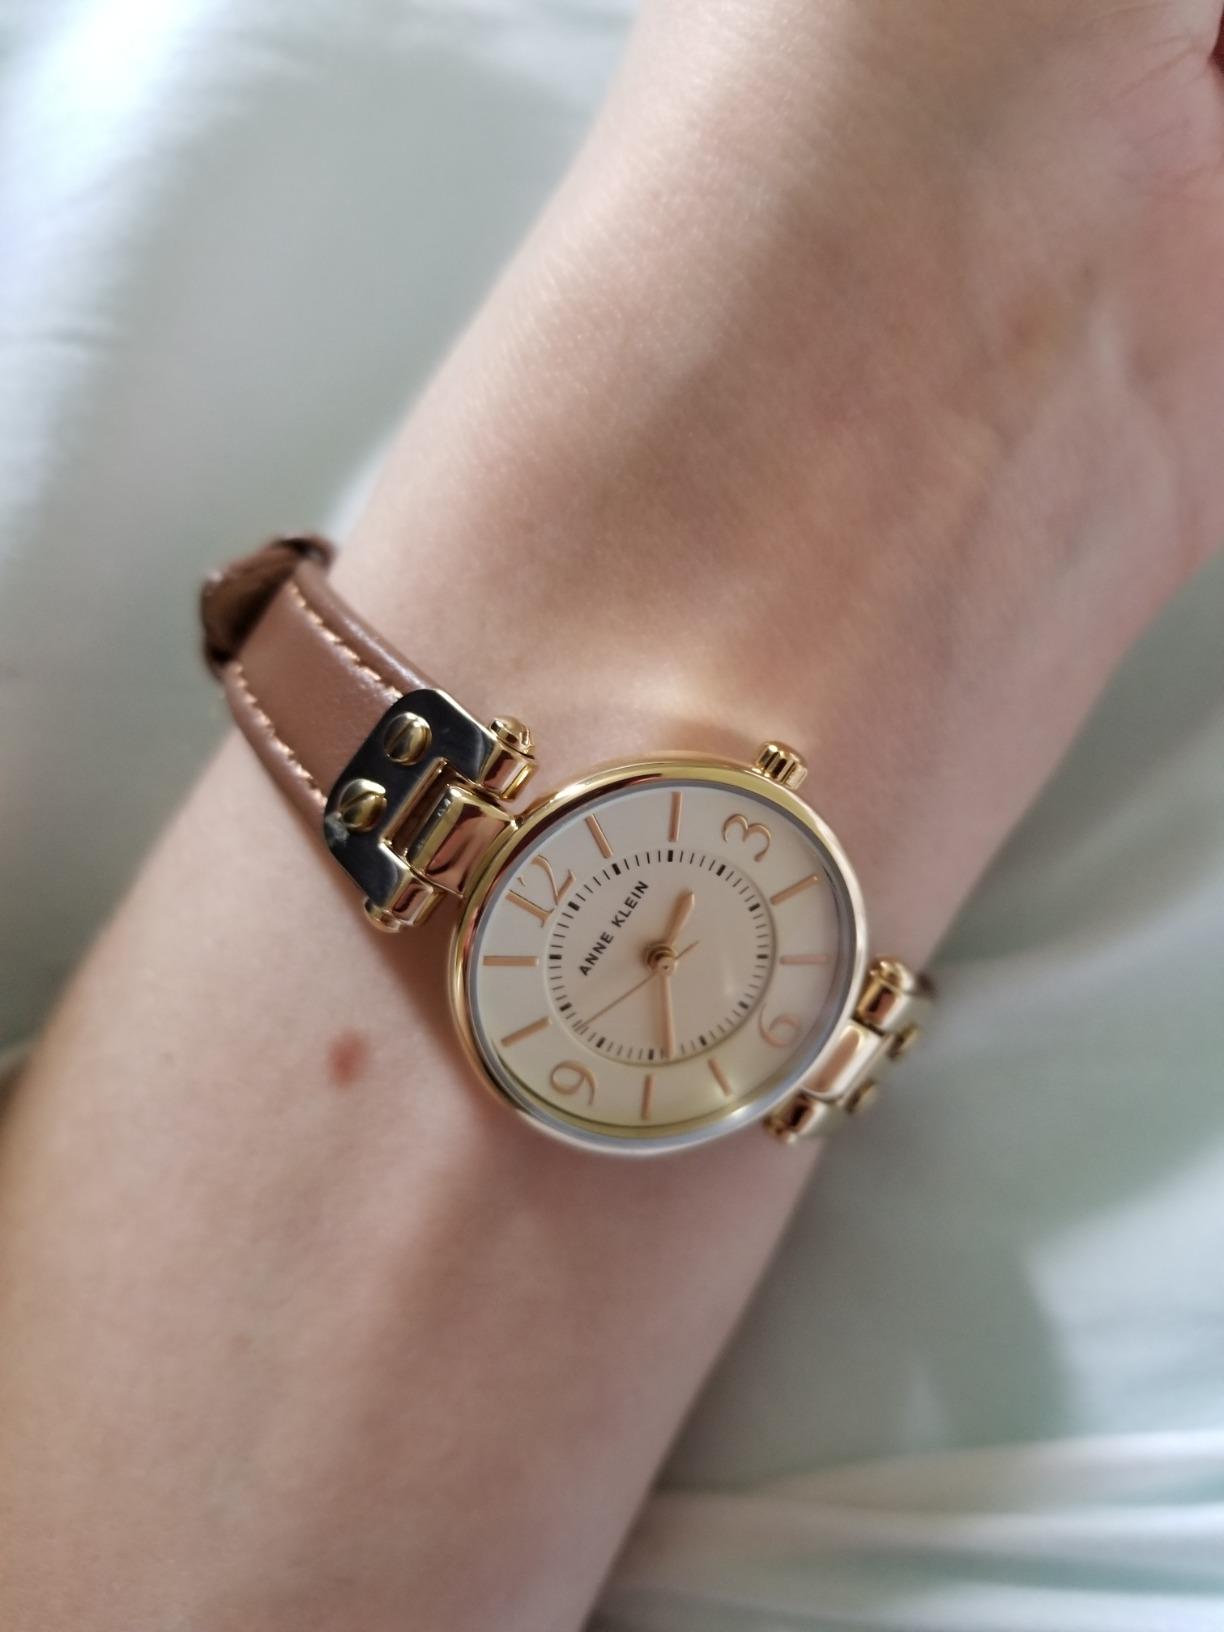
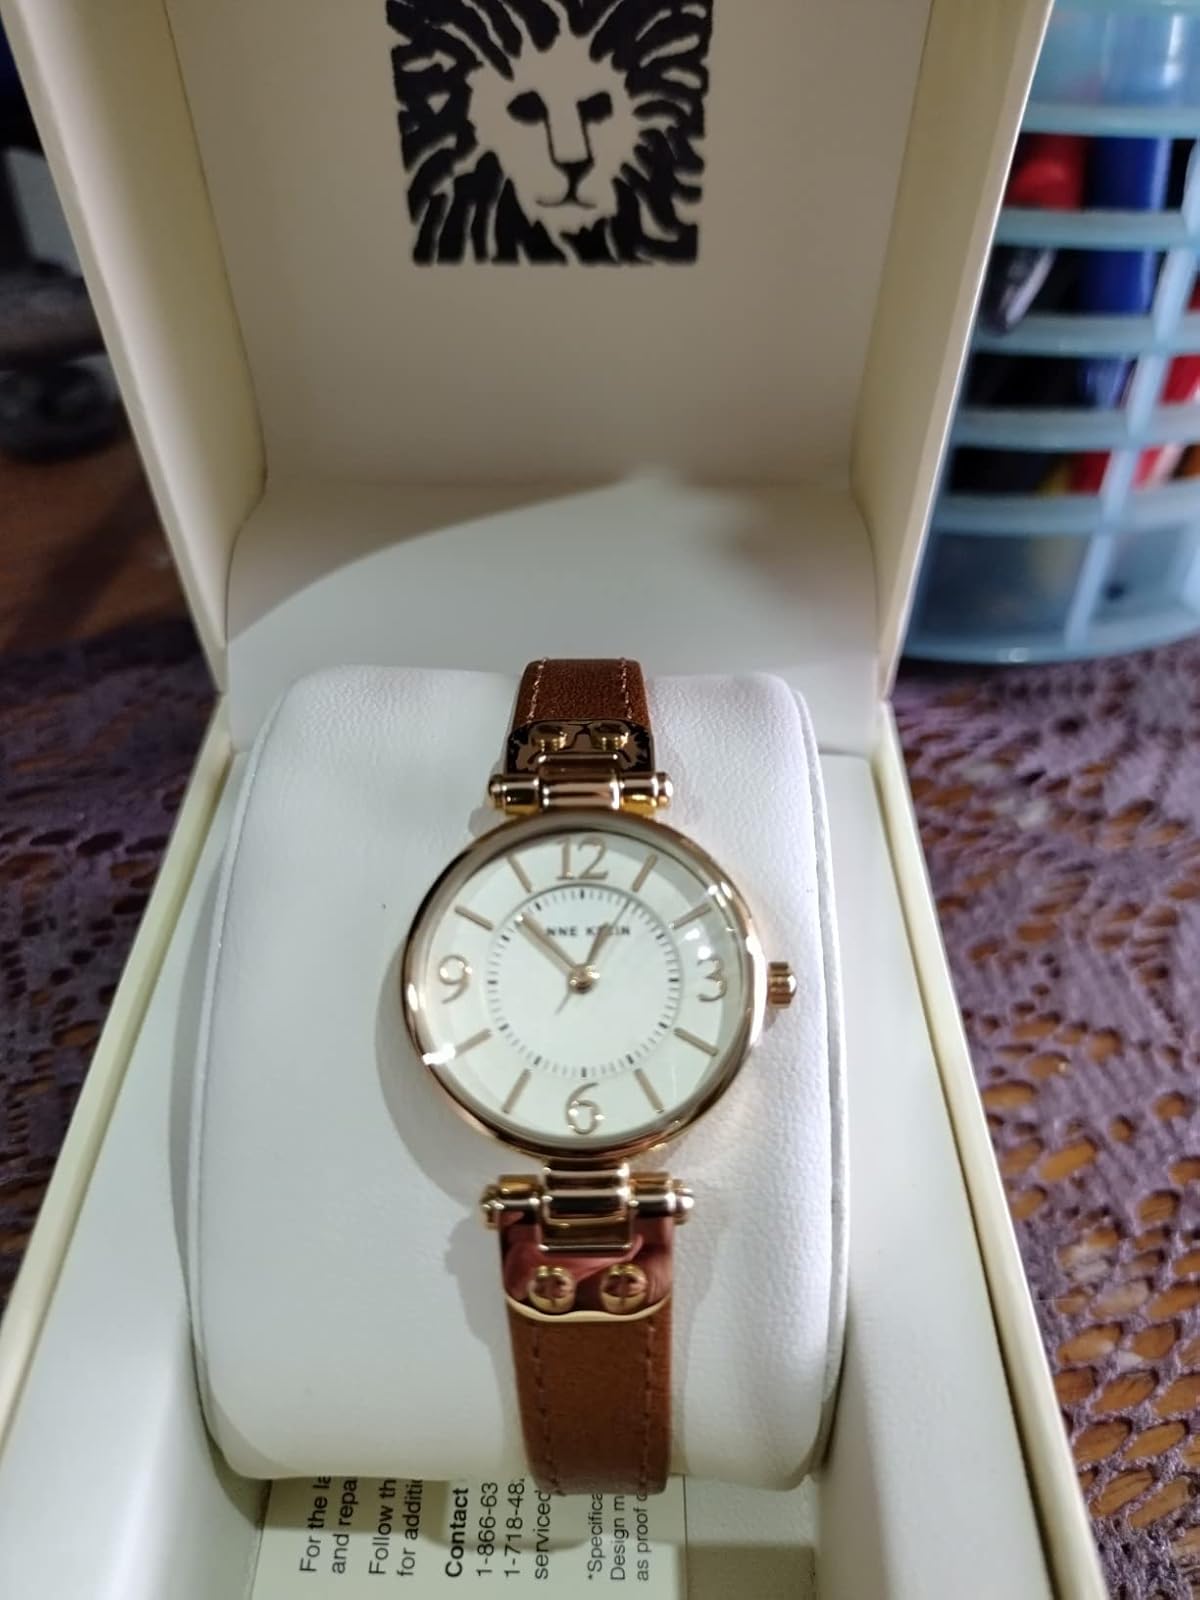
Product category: accessories_watch
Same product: yes